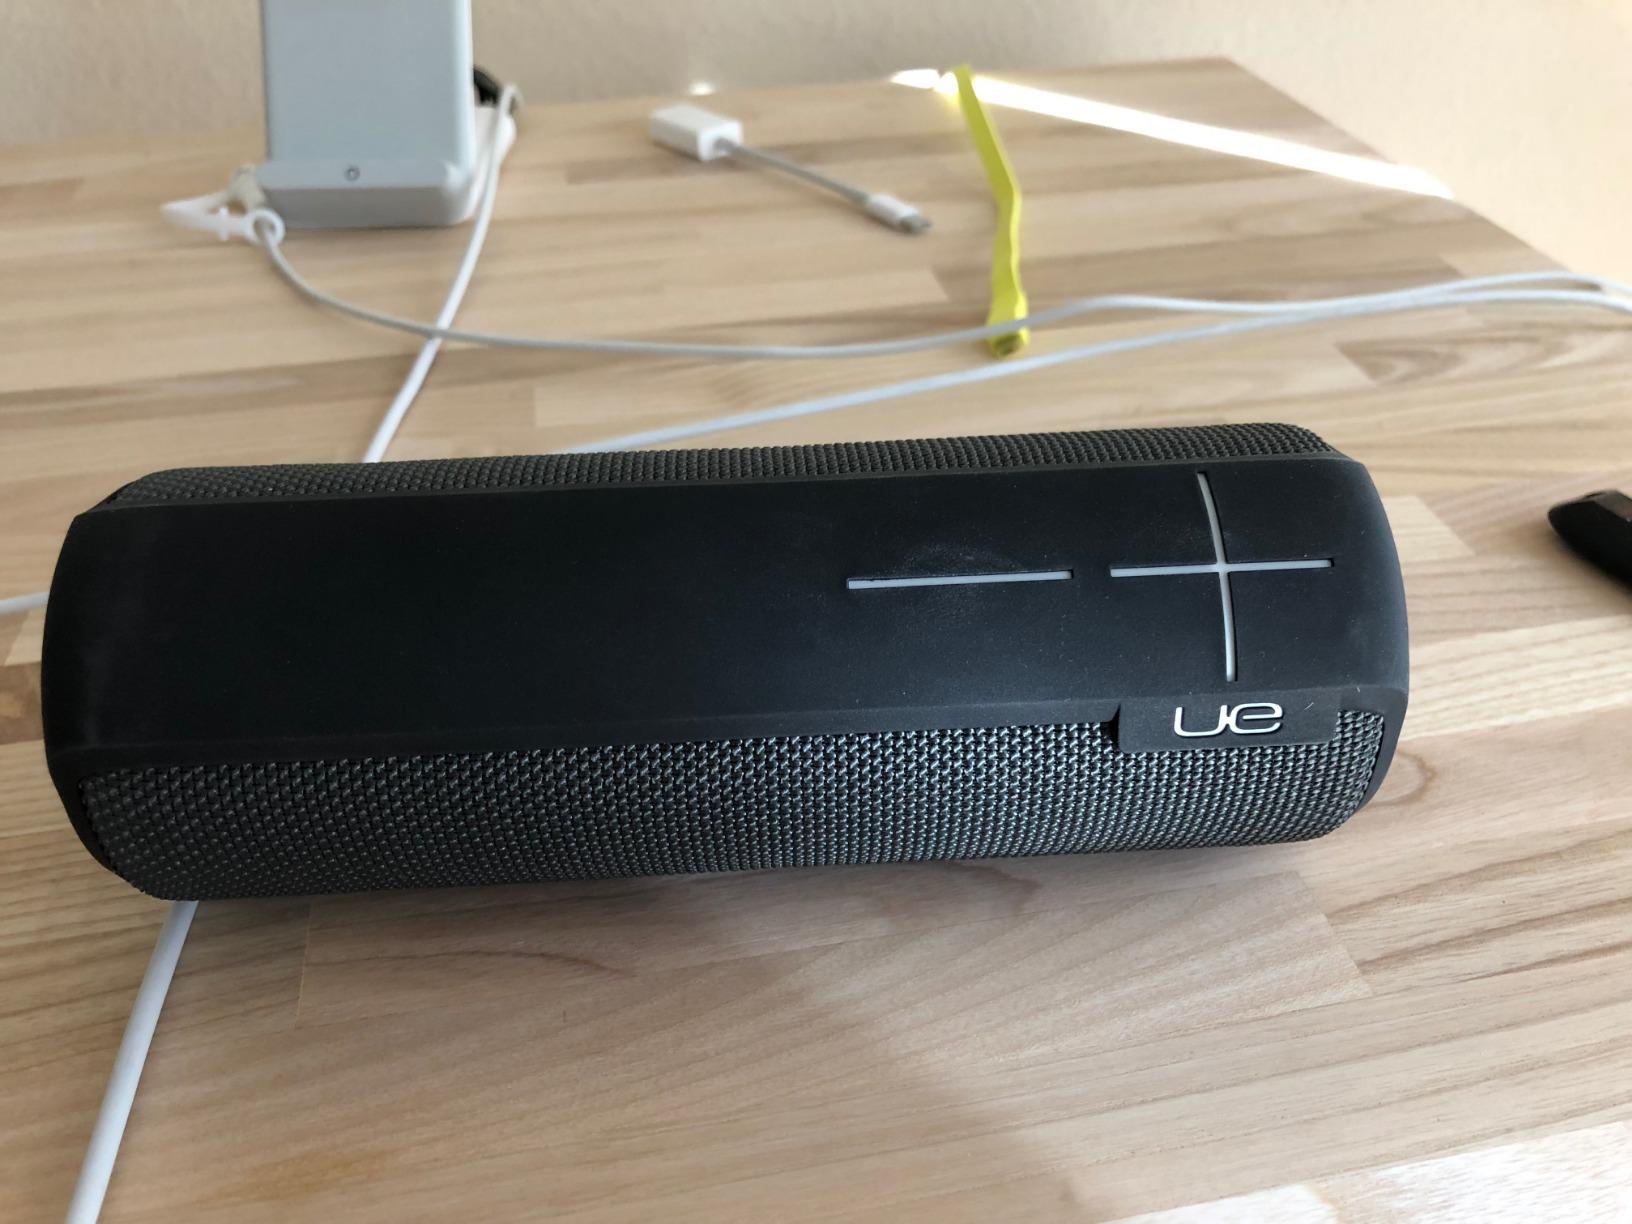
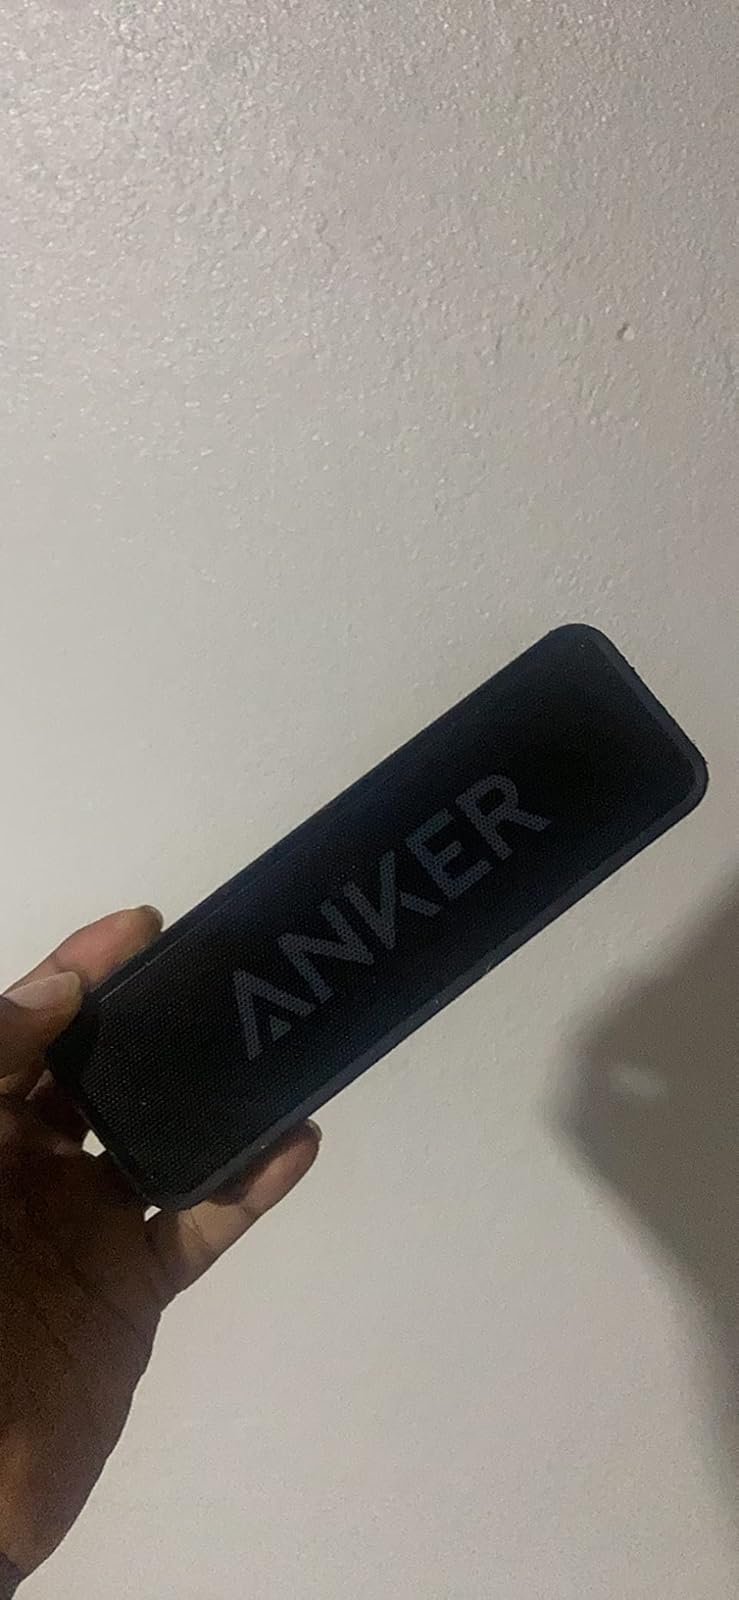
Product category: speaker
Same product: no